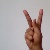
The image shows a hand gesture representing the letter 'K' in Indian Sign Language.